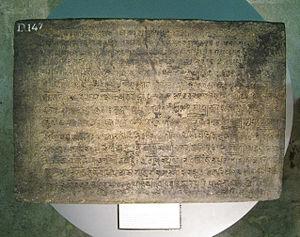
L'ancien royaume de Mataram, en indonésien Mataram Kuno, est un État qui s'est étendu du VIIIᵉ au XIᵉ siècle dans le centre de Java, dans l'actuelle Indonésie.
La dynastie Sailendra est une dynastie indonésienne ayant régné sur l'ancien royaume de Mataram et Srivijaya, sur l'île de Java, à partir du VIIIᵉ siècle. Leur règne est marqué par une renaissance culturelle de la région dont témoigne le temple de Borobudur, aujourd'hui classé au patrimoine mondial de l'Unesco.
Le temple de Kalasan, en indonésien Candi Kalasan, se trouve dans le centre de l'île de Java en Indonésie. Il est situé à l'est de Yogyakarta, à droite sur la route en direction de celui de Prambanan.
Yogyakarta, prononcé [dʒok'dʒa'karta] ou [jo'gja'karta], anciennement écrit Jogjakarta jusqu'à la réforme orthographique de 1972 et appelé souvent Jogja, de son nom officiel Ngayogyakarta Hadiningrat, est une ville d'Indonésie, capitale du territoire spécial du même nom, dans le centre de l'île de Java. La ville a le statut de kota.